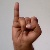
The image shows a hand gesture representing the letter 'I' in Indian Sign Language.